Campaign against the Lebanese rape-marriage law Article 522

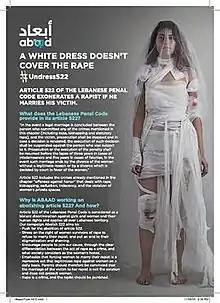
Abaad MENA #Undress522

On November 13, 2016, Abaad MENA organized a flashmob coinciding with the 14th edition of the Beirut Marathon. Dozens of girls and women marched wearing white T-shirts that read in Arabic and/or English "Abolish #522." The participants had their heads covered with white boxes and held pink balloons with the slogan "الإغتصاب جريمة" (rape is a crime). The activists were led by participants while playing drums and a banner in Arabic with the same slogan on their T-shirts and balloons.